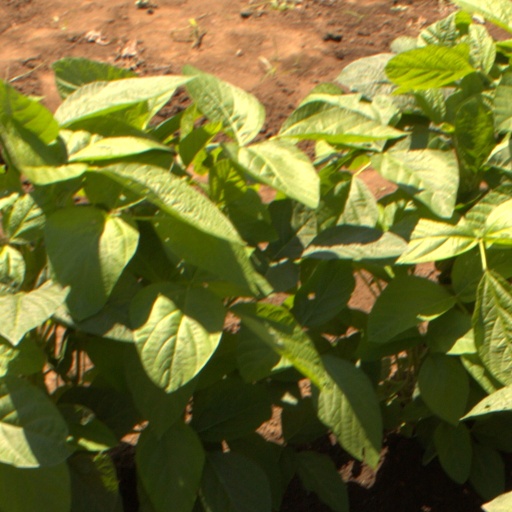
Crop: soybean